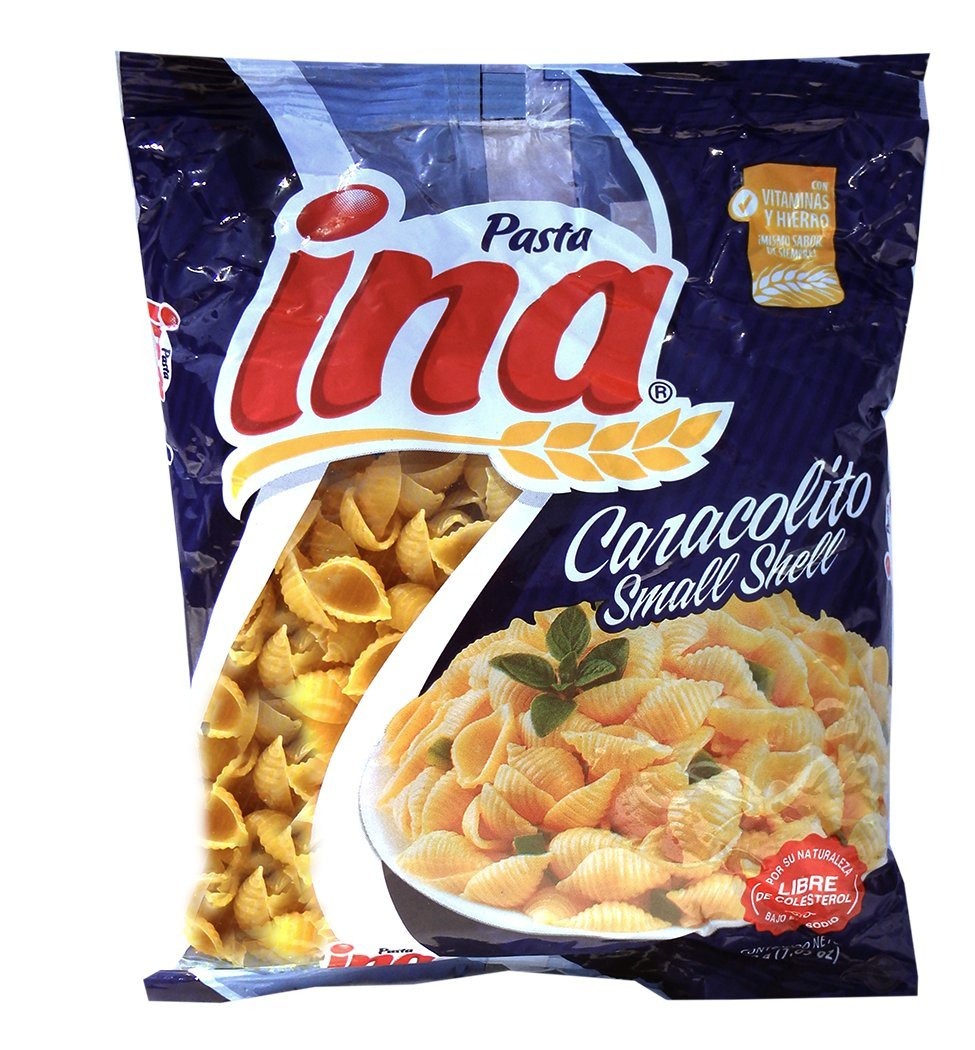
Item Name: Ina Shells Noodle 7.05 oz - Concha (Pack of 21)
Value: 1.0
Unit: Count

Price: 35.29